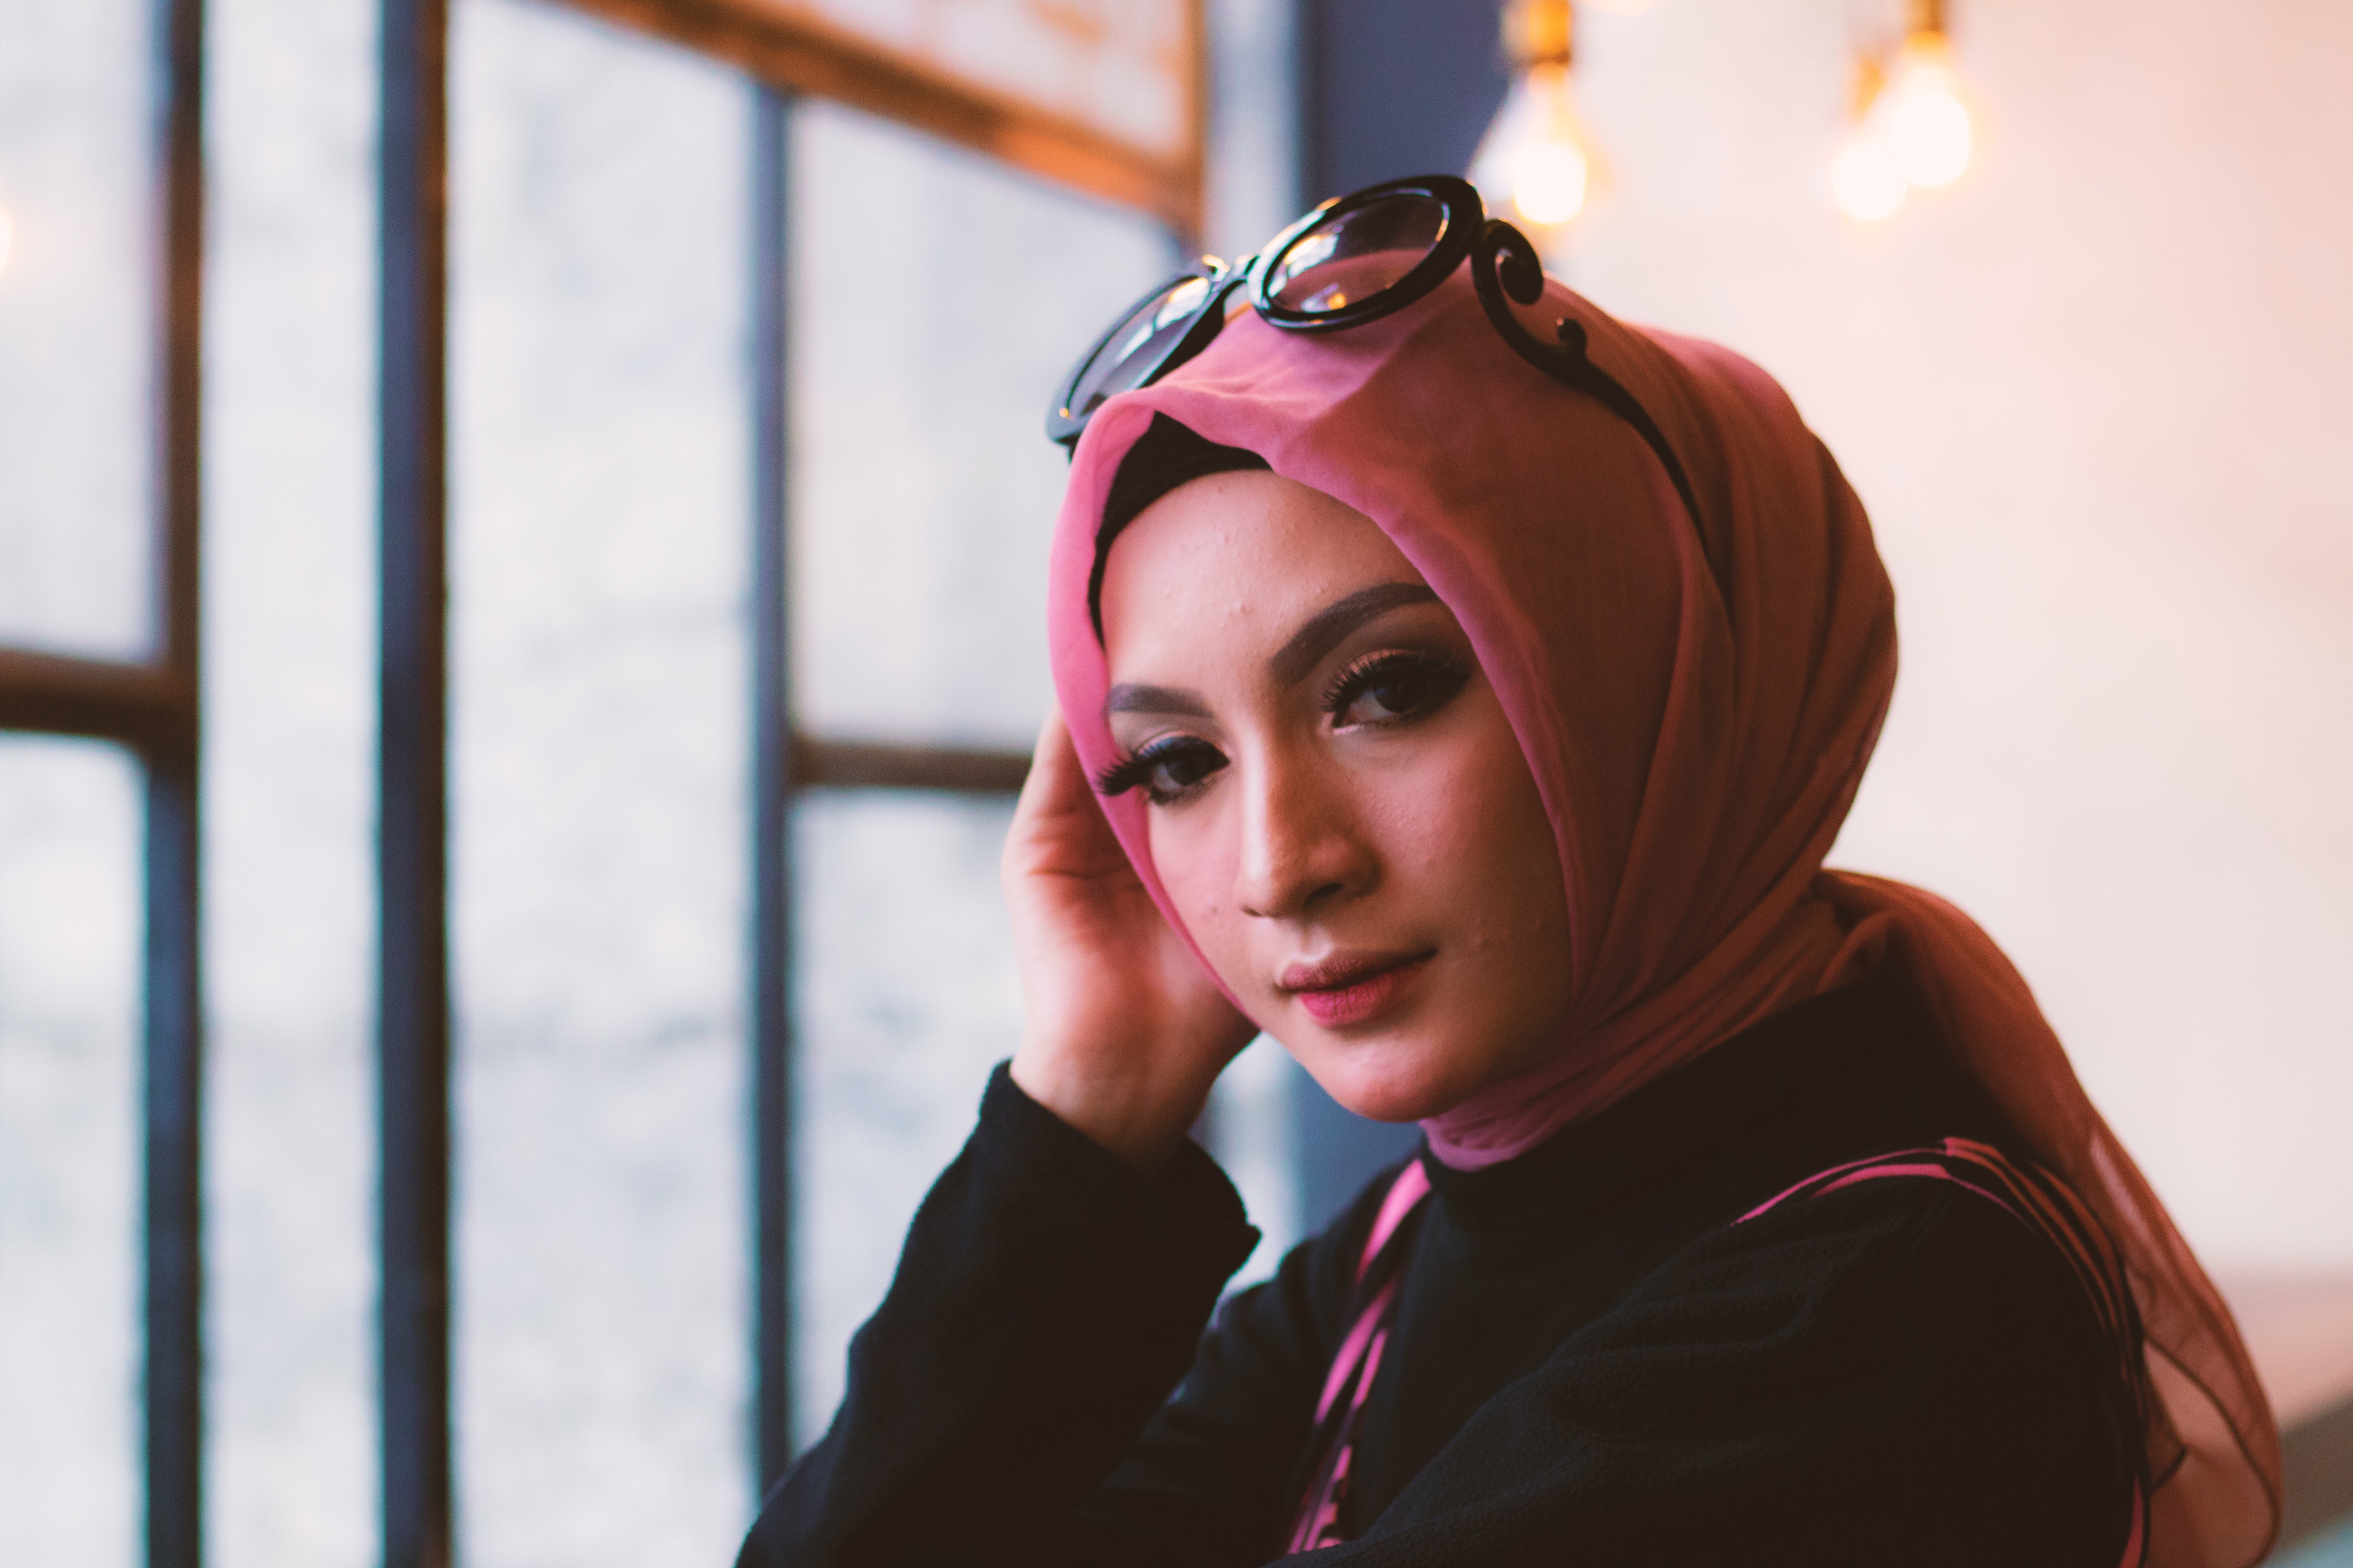
face, pink, eyewear, fun, eye, human, glasses, headgear, smile, outerwear, photography, vacation, winter, ear, scarf